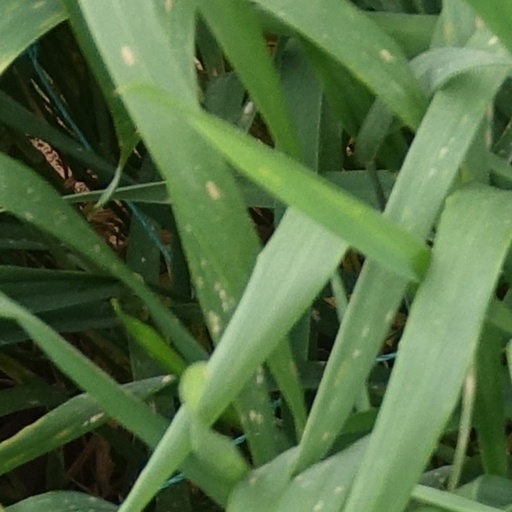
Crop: wheat